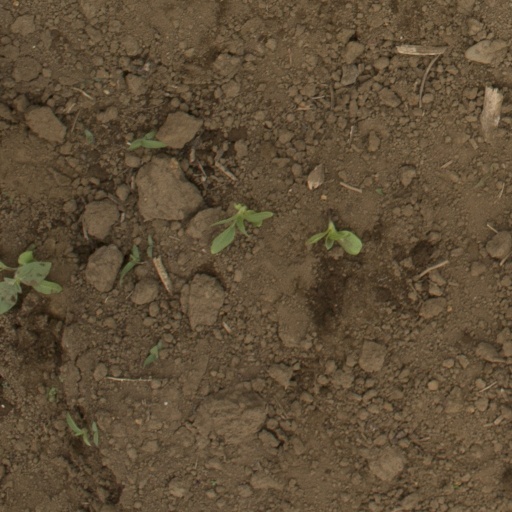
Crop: Jerusalem artichoke